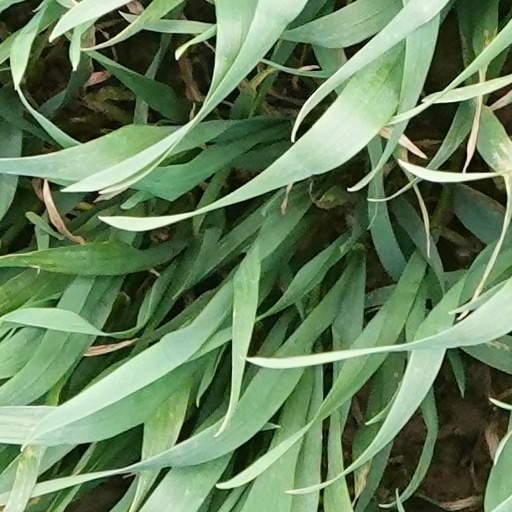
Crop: wheat